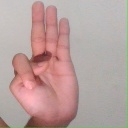
अक्षर: भ